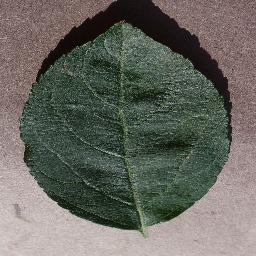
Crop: apple
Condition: healthy